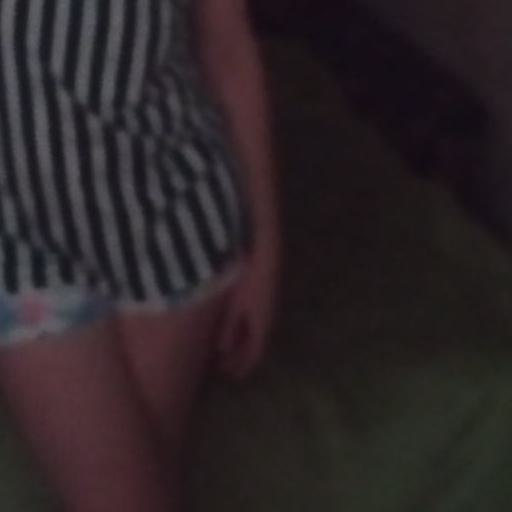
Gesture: no_gesture